The People Speak (film)

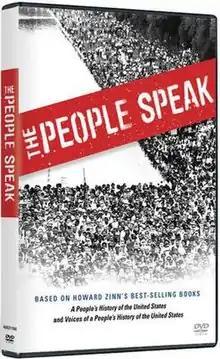
DVD cover

The People Speak is a 2009 American documentary feature film that uses dramatic and musical performances of the letters, diaries, and speeches of everyday Americans. The film gives voice to those who, by insisting on equality and justice, spoke up for social change throughout U.S. history and also illustrates the relevance of this to today's society.